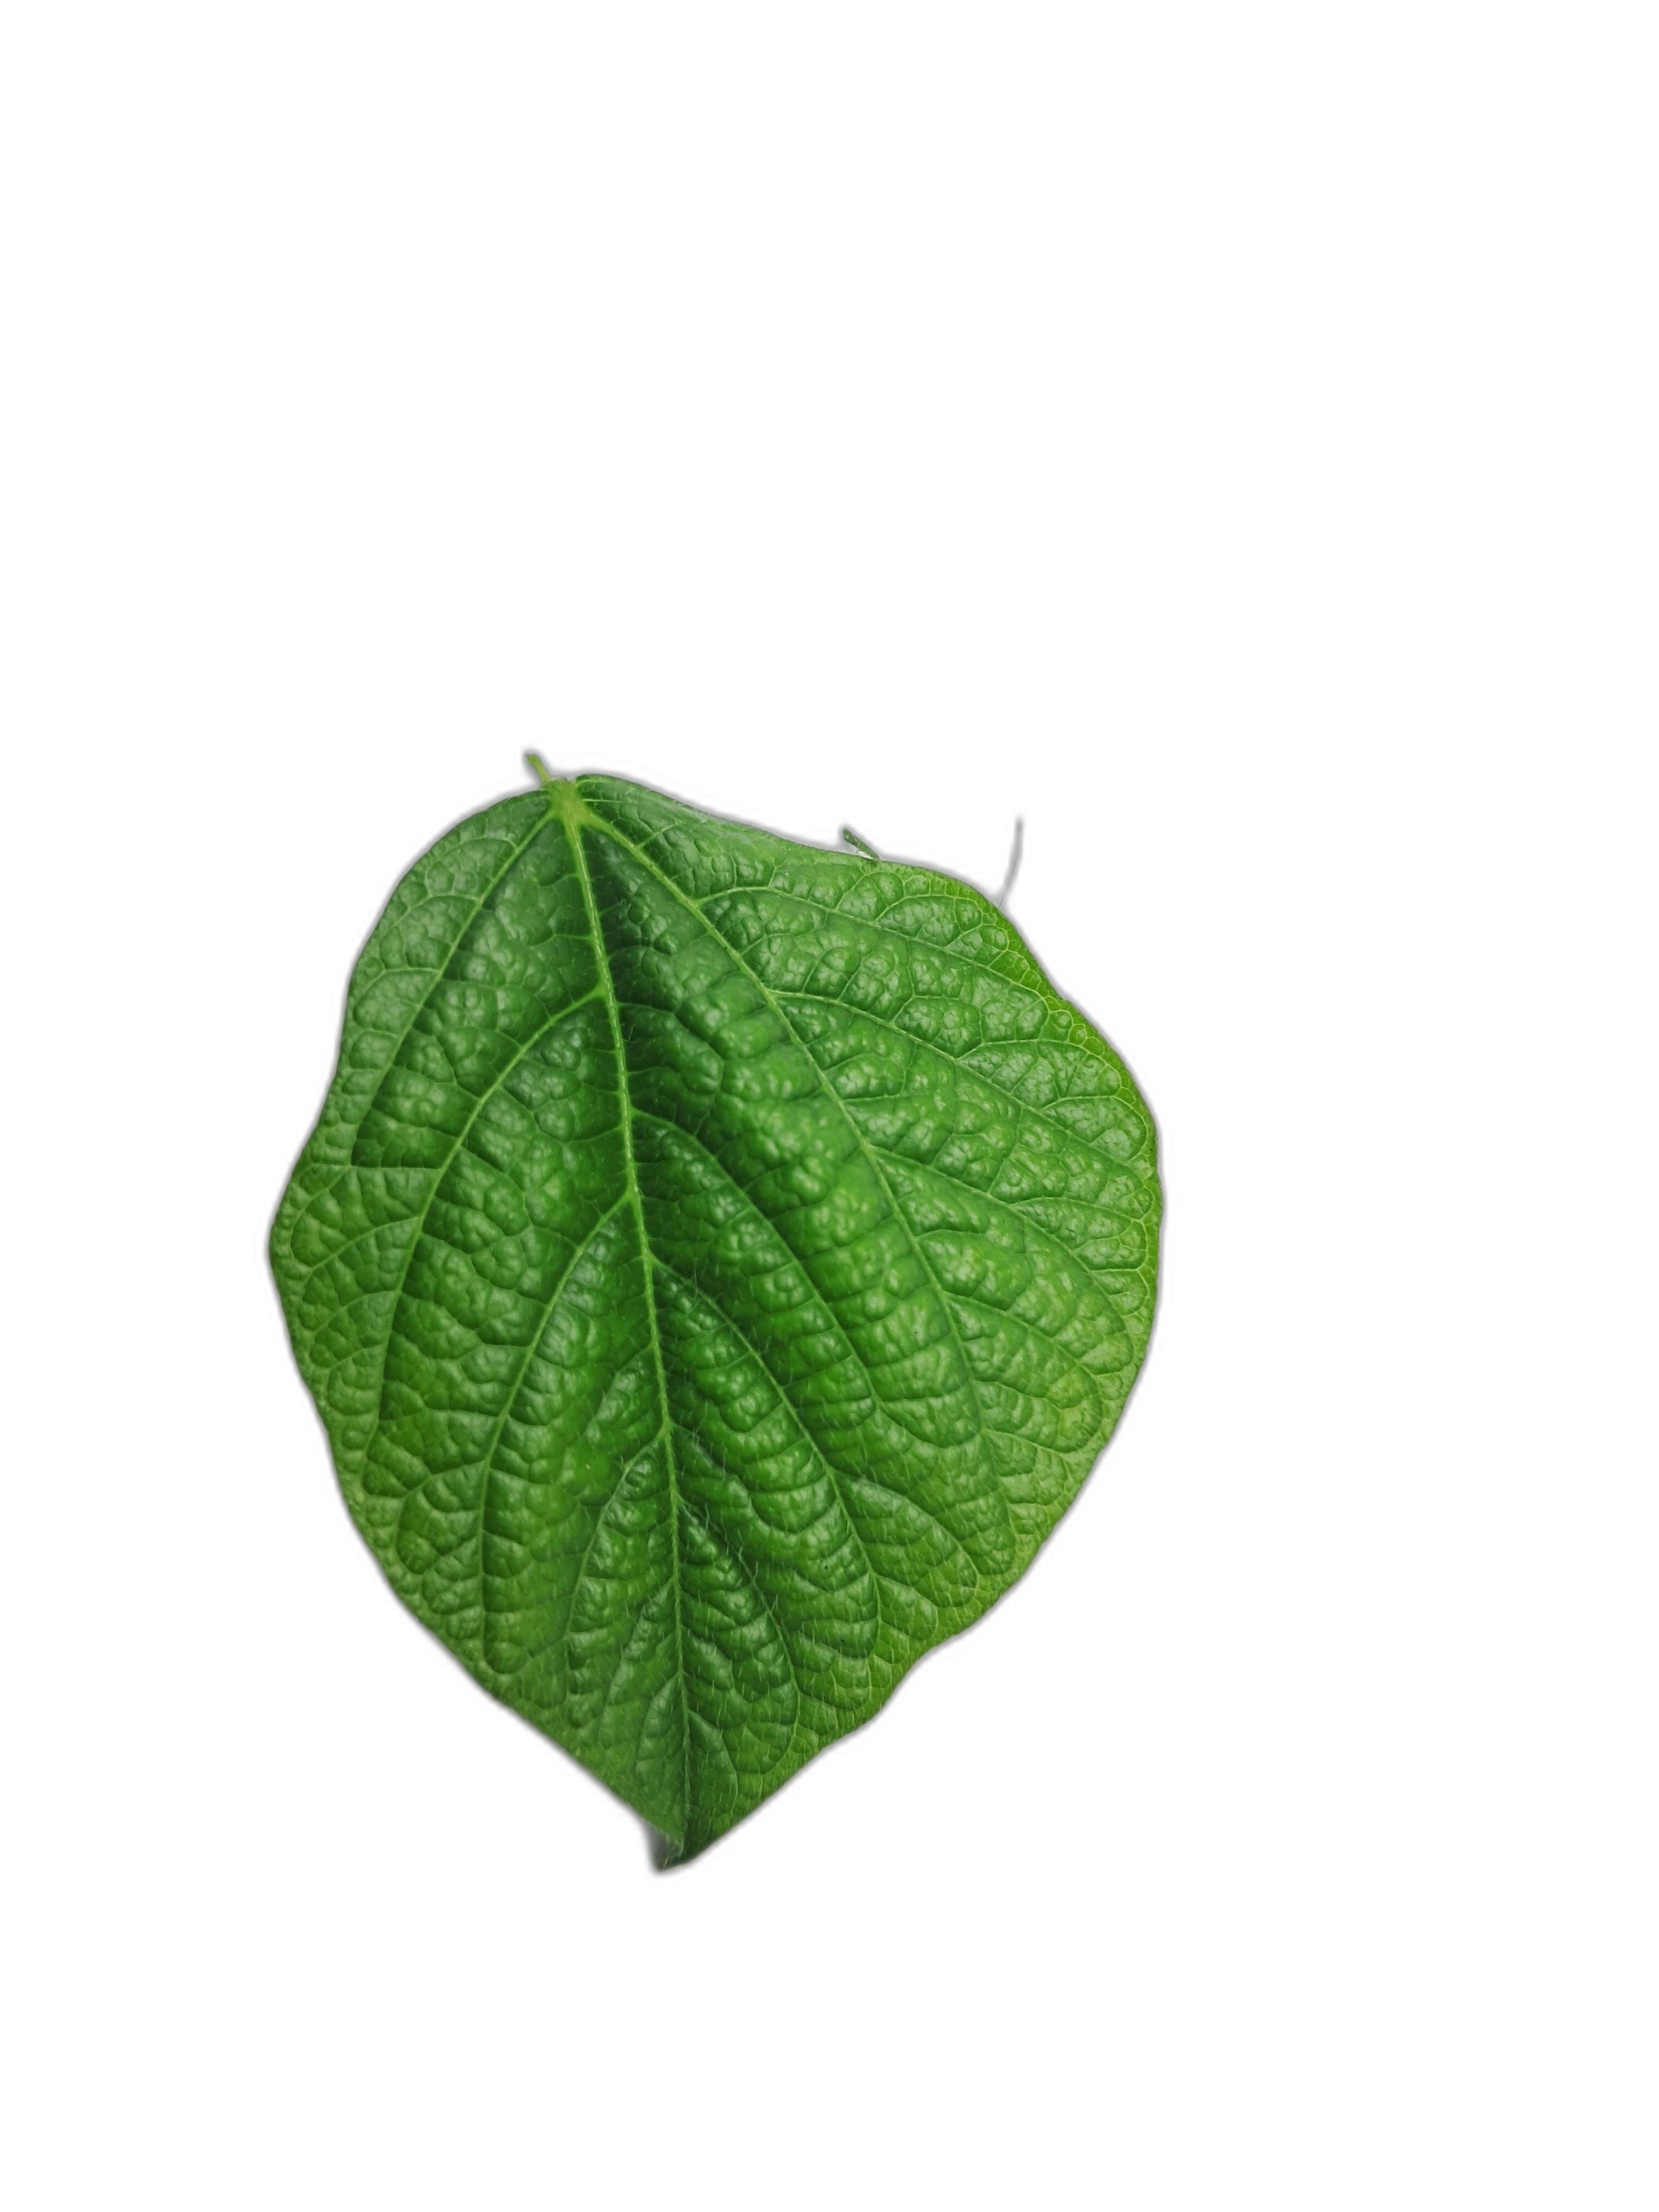
Label: Leaf Crinkle